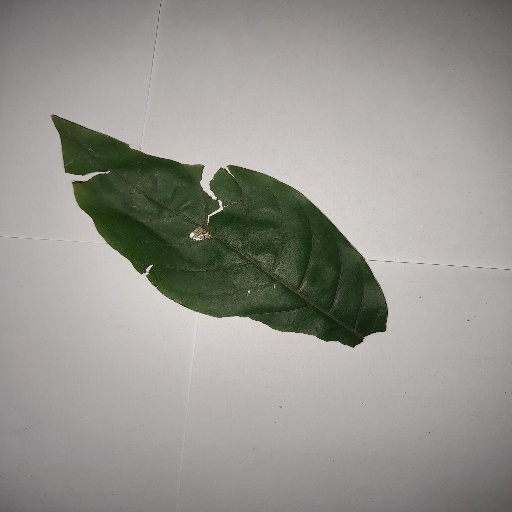
Species: HariTaki
Leaf condition: Bacterial Spot